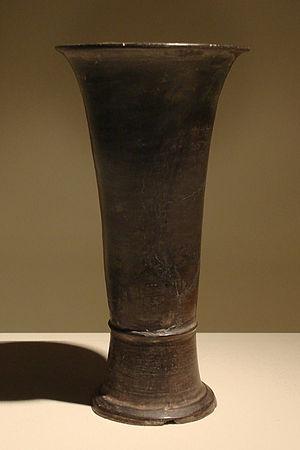
Les bronzes chinois sont universellement admirés comme des chefs-d’œuvre de l'art du bronze, tout particulièrement ceux réalisés au cours des deux premiers millénaires avant notre ère. Les bronzes des dynasties Shang et Zhou, depuis le XVIᵉ siècle et jusqu’à 221 avant notre ère, aux formes et décors étonnants, témoignent de l’esprit créatif et de la remarquable maîtrise technique des bronziers chinois au cours de l’âge du bronze. L'art des dynasties royales de l'Antiquité, fondement essentiel de l'art chinois, est en majorité un art du bronze.
La culture d'Erlitou est une culture du début de l’Âge du bronze en Chine. Elle a constitué un des premiers États sur l'actuel territoire chinois. Elle tire son nom d’un de ses sites à Zhaizhen, sur le territoire de la commune de Yanshi, dans le Henan de l'Ouest, et dans la région de Luoyang. Peut être liée à ses débuts à la culture de Longshan, elle s’est développée au centre-ouest du bassin du Henan, non loin de la commune de Zhengzhou, sur le cours moyen du fleuve Jaune au Sud, jusqu'à la rivière Dan au Sud-ouest. Le bassin de Yiluo, le long du cours des rivières Yi, Luo, Ying, Tu, ainsi que du cours inférieur de la Fen, au sud du Shanxi, semblent constituer le cœur de cette culture. Lors de sa phase tardive elle a connu une certaine expansion dans le Hubei et le Shaanxi. Elle est donc située au Henan et au Shanxi, sur le cours moyen du Fleuve jaune. Une centaine de sites importants lui sont rattachés, mais on trouve quelques sites avec des éléments de la culture d'Erlitou au Sud sur le cours du moyen Yangzi et au Sud-ouest sur la rivière Dan dans le Shaanxi.